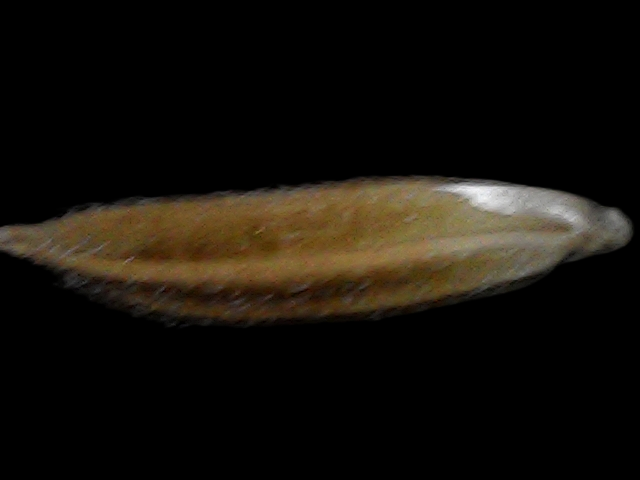
Rice variety: Bd56